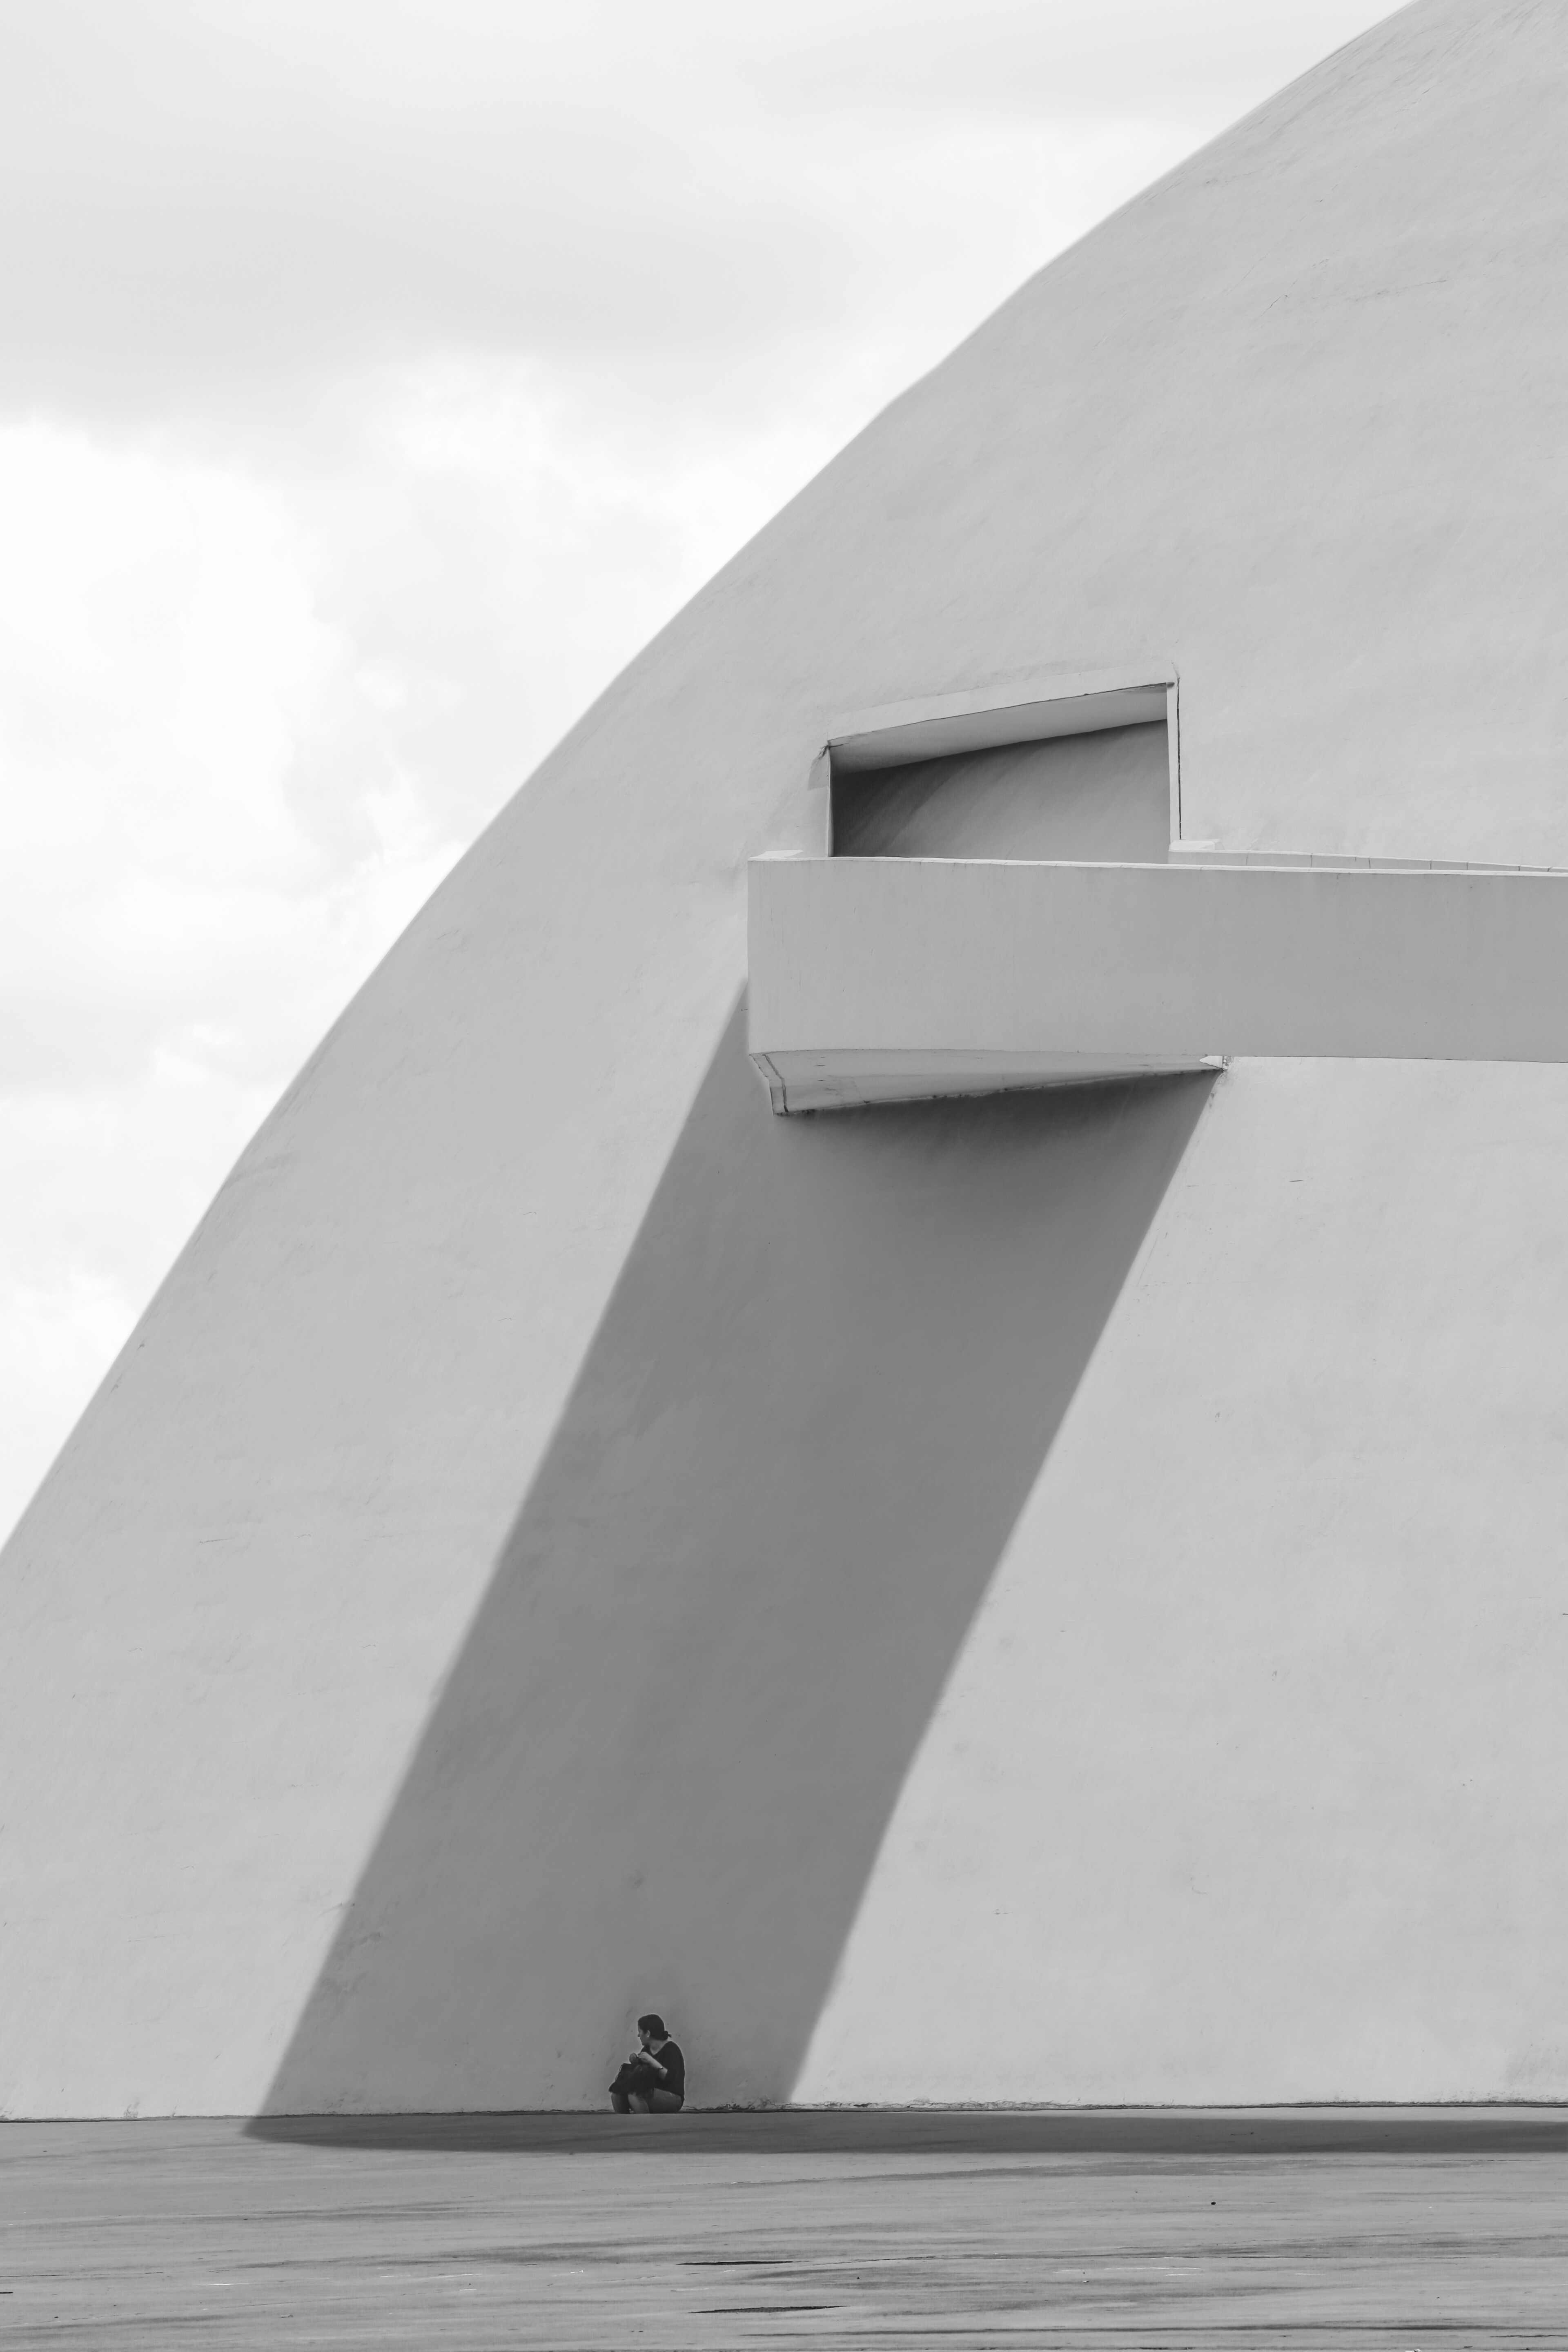
wing, black and white, architecture, white, monument, line, tower, facade, monochrome, shape, monochrome photography